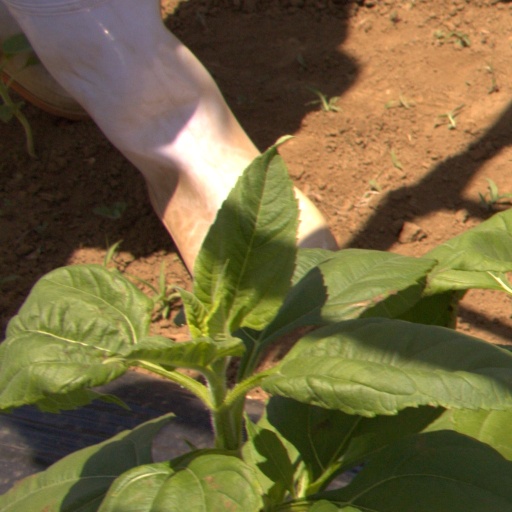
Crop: Jerusalem artichoke